Tremarctos floridanus

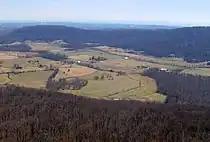
The Grassy Cove specimen from Tennessee is the northernmost confirmed individual of "T. floridanus" yet recovered.

The Atlantic Plain (in particular Florida) hosts the greatest number of "T. floridanus" specimens on the continent, coming from well known sites such as Aucilla River, Cutler Fossil Site, Devil's Den Cave, Haile Quarry site, Melbourne Bone Bed, Rock Springs and Vero Beach. Despite this, "Tremarctos floridanus" is unknown before the Rancholabrean faunal stage, with "Arctodus pristinus", a tremarctine bear inhabiting eastern North America during the Blancan and Irvingtonian, being very similar to "T. floridanus" in terms of size, skeletal anatomy, and dietary preferences. Generally speaking, large tremarctine fossils from the Early and Middle Pleistocene of Florida are considered to be "A. pristinus", whereas those from the Late Pleistocene of Florida are considered to be "T. floridanus". Indeed, black bears and "Tremarctos floridanus" are believed to have only colonized Florida with the extinction of "A. pristinus" (both of which only appear in Florida in the Late Pleistocene), however, "T. floridanus" could yet still be found from older sites in Florida. "T. floridanus" was possibly an ecological replacement of "A. pristinus", with "T. floridanus" finds becoming widespread in Rancholabrean Florida and the wider southeastern United States.